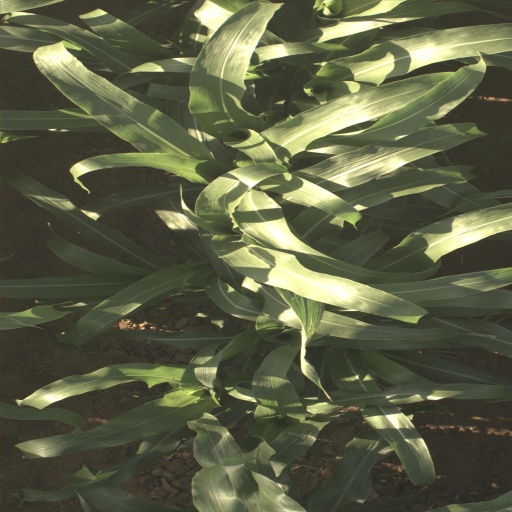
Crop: sorghum